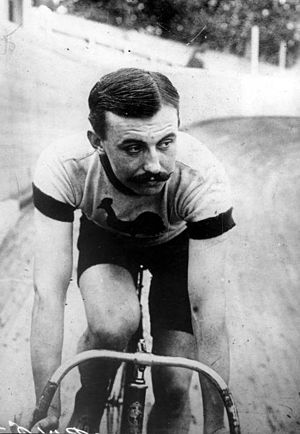
Lucien Petit-Breton
Lucien Petit-Breton
Lucien Georges Mazan var en argentinsk cykelrytter. Han blev født i Bretagne i Frankrig, men flyttede som 6-årig til Argentina med sine forældre. Han fik argentinsk statsborgerskab.